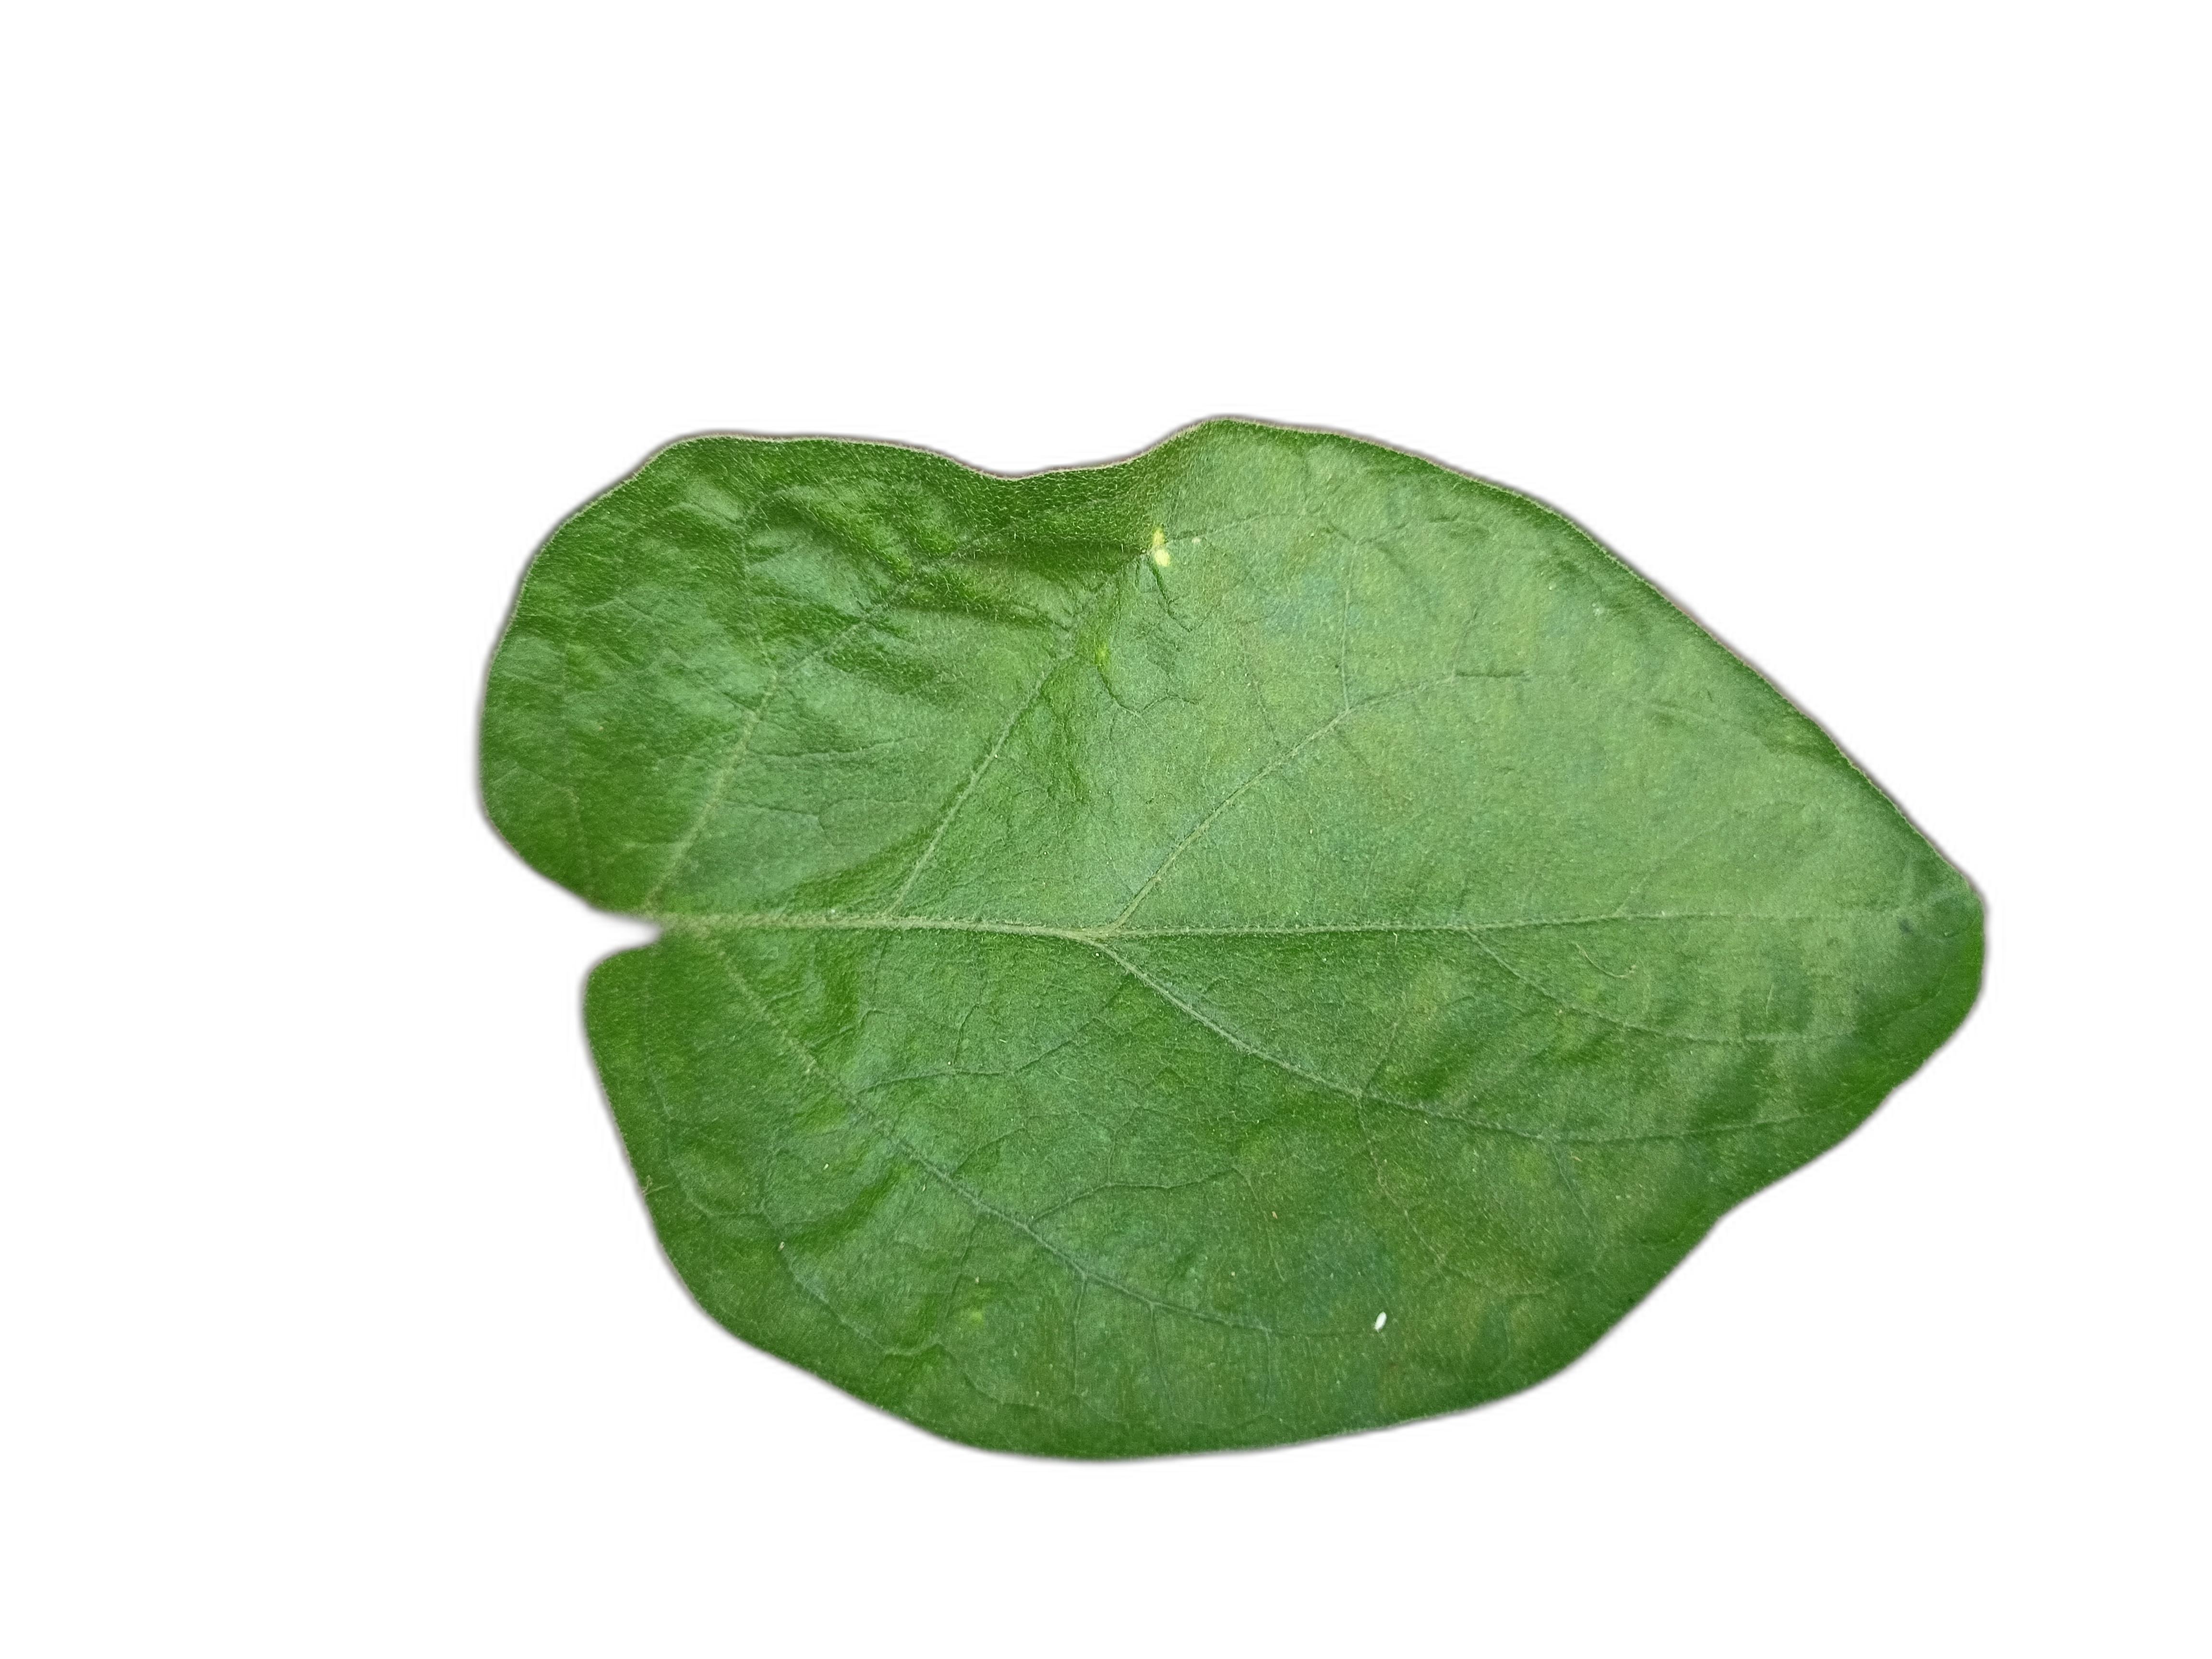
Label: Healthy Leaf